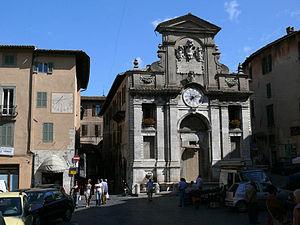
Spolète est une ville d'environ 40 000 habitants située dans la province de Pérouse en Ombrie, dans le centre de l'Italie.